Marija Jurić Zagorka

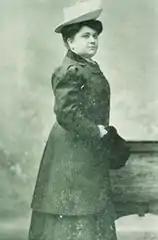

Marija Jurić (2 March 1873 – 30 November 1957), known by her pen name Zagorka, was a Croatian journalist, writer and women's rights activist. She was the first female journalist in Croatia and is among the most read Croatian writers.